Victorian Football League

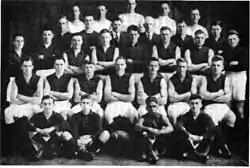
Northcote's premiership side from the 1929 VFA season.Second from right, front row, is Doug Nicholls.

Over the first thirty years of the VFA's independence, its relationship with the VFL was, in general, mutually antagonistic. At different times (1913–1918 and 1923–1925), the two competitions had permit reciprocity agreements in place to prevent one competition from poaching players from the other without a clearance, but these were sporadic and remained in place only when convenient to both competitions. At the same time, the strongest clubs in the VFA often sought to defect to the VFL, which the VFL was happy to encourage when it expanded, and there were ultimately four defections: in 1908; and , and in 1925. Attempting to defect was seen as treacherous within the VFA, and clubs which attempted to defect but failed were sometimes expelled from the VFA by the remaining clubs: was expelled from the VFA twice (in 1908 and 1921, before reforming and rejoining on both occasions), and West Melbourne was expelled permanently in 1908.